Marryatville, South Australia

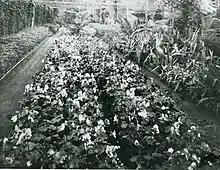
Hackett's Nursery, shadehouse, c.1900

George Brunskill (1799–1866), left Sandford, Cumbria (then in the historic county of Westmorland) with his wife Sarah (née Apsey), departing London in November 1838 on board the "Thomas Harrison" and arriving in Port Adelaide in February 1839. Both of their young children died before the ship sailed. Brunskill first "leased a portion of section 290, comprising , from the South Australian Company with a right to purchase the freehold", in the area now known as Marryatville. An undated document, estimated c.1840 by the State Library, shows a mortgage agreement for the sum of £300 between Brunskill and the Savings Bank of South Australia, describing an eight-roomed brick home to be built on 6.5 acres.